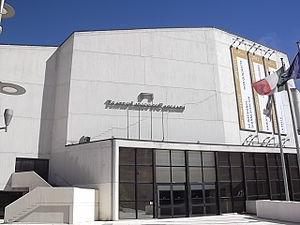
Cagliari est une ville italienne, capitale de l'île de Sardaigne, région autonome d'Italie. Le nom sarde de Cagliari, Casteddu, signifie « château ». La commune compte environ 154 400 habitants en 2016, et on en compte plus de 430 000 dans l'ensemble de sa ville métropolitaine, qui comprend Elmas, Assemini, Capoterra, Selargius, Sestu, Monserrato, Quartucciu, Quartu Sant'Elena et huit autres communes.